UK Carrier Strike Group

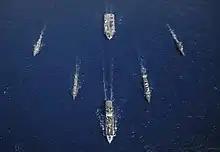
and the UK Carrier Strike Group during Exercise Westlant 19, supported by two US Navy escorts (Nov 2019)

The earliest iteration of the UK Carrier Strike Group originally formed in 2006 with Commodore Alan Richards in command. It centred around either of two s, and . In one of its final deployments, it demonstrated its capabilities alongside the US Navy off the east coast of the United States during Exercise Auriga in 2010. Following the exercise, the captain of "Ark Royal" remarked: "Today was a great opportunity for us to demonstrate some of the capabilities that the UK Carrier Strike Group has, particularly the GR9 Harrier and Merlin ASW helicopters operating from HMS Ark Royal". As an example of the size and composition of a UK CSG of that era, the Auriga CSG consisted of the aircraft carrier HMS "Ark Royal", along with her air wing of Harrier GR9 strike aircraft, Merlin HM1 anti-submarine warfare (ASW) helicopters and Sea King MK7 airborne surveillance and control (ASaC) helicopters. The aircraft carrier was escorted by the Type 42 destroyer and Type 23 frigate , in addition to French Navy submarine "Perle" and US Navy destroyer . of the Royal Fleet Auxiliary provided replenishment.